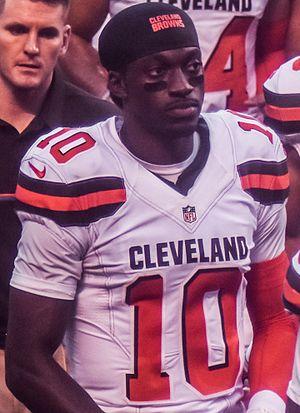
Robert « RG3 » Lee Griffin III, né le 12 février 1990 dans la préfecture d'Okinawa au Japon, est un américain, joueur professionnel de football américain évoluant au poste de quarterback.